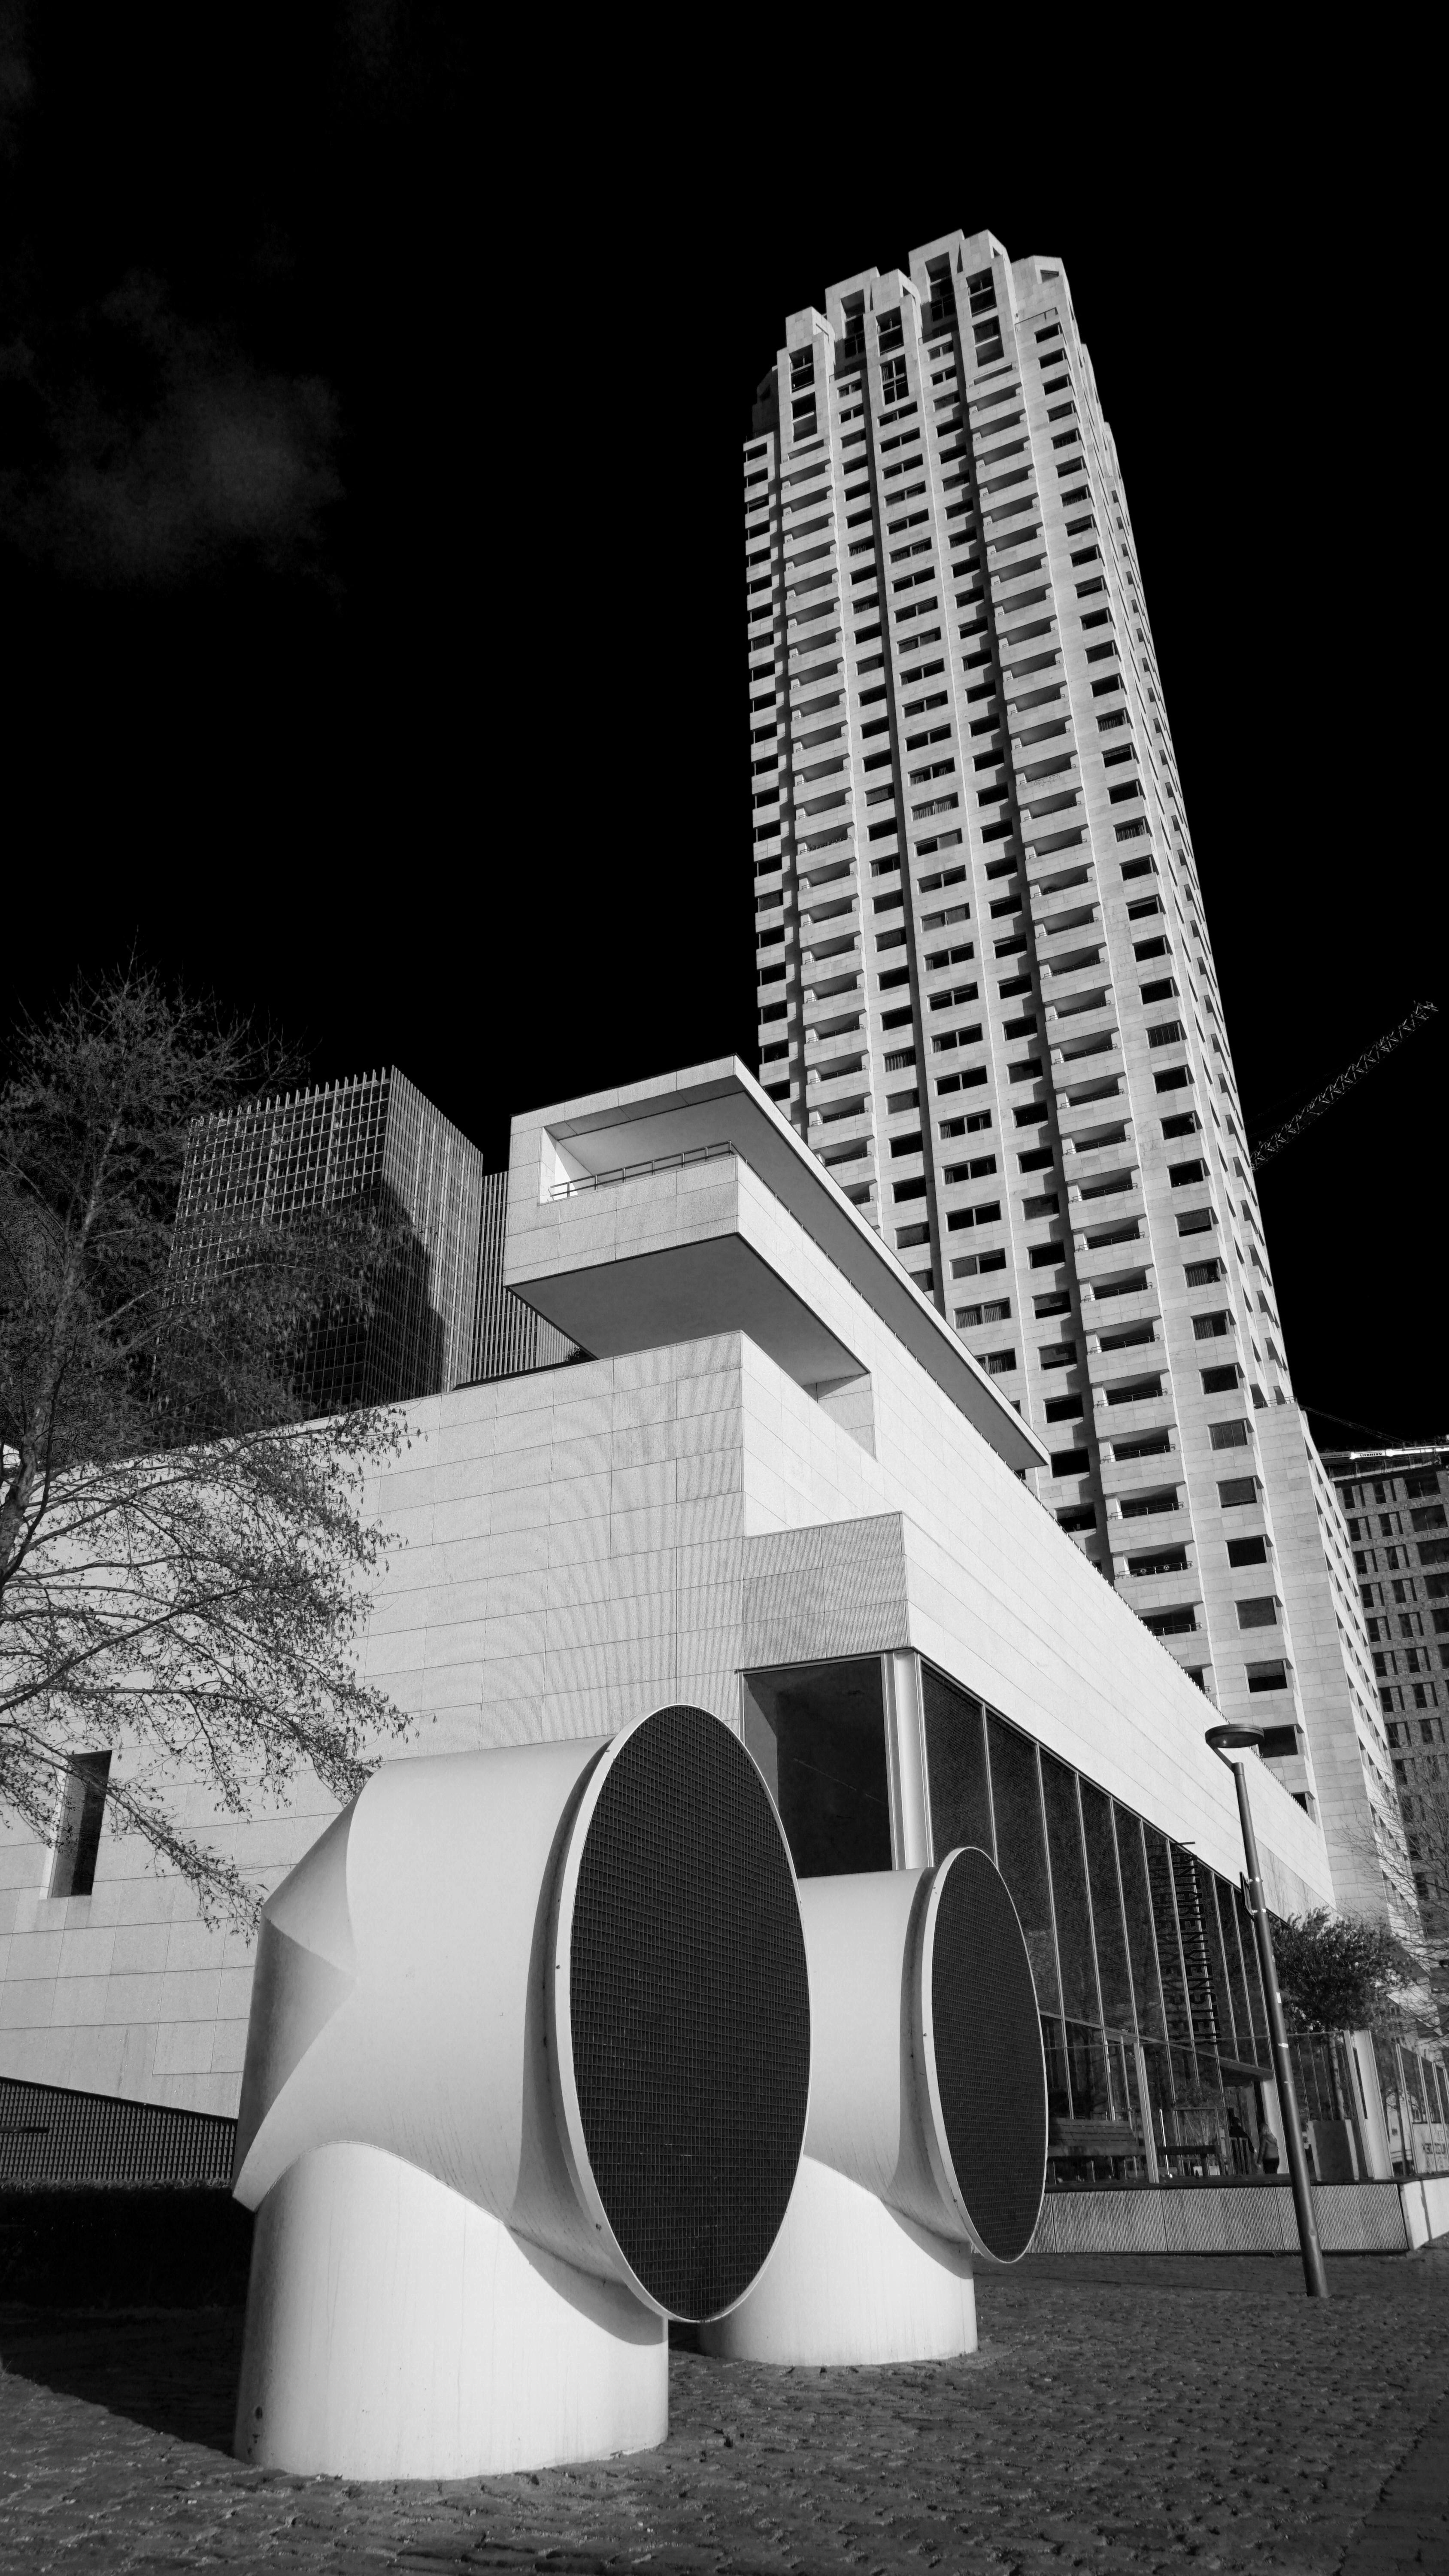
black and white, architecture, structure, sky, white, night, photography, building, skyscraper, daytime, high, landmark, facade, contrast, monochrome, tower block, rotterdam, angle, tight, metropolis, daylighting, urban area, monochrome photography, metropolitan area